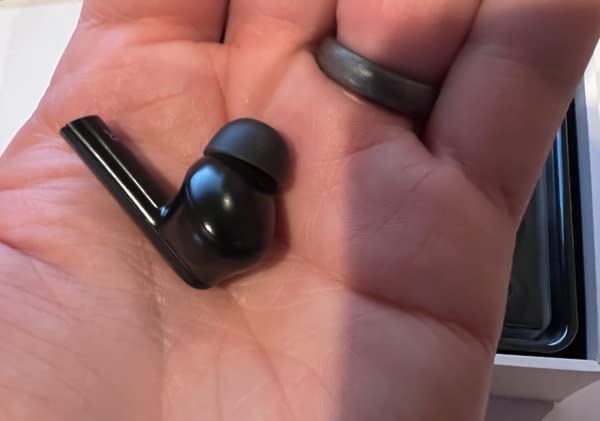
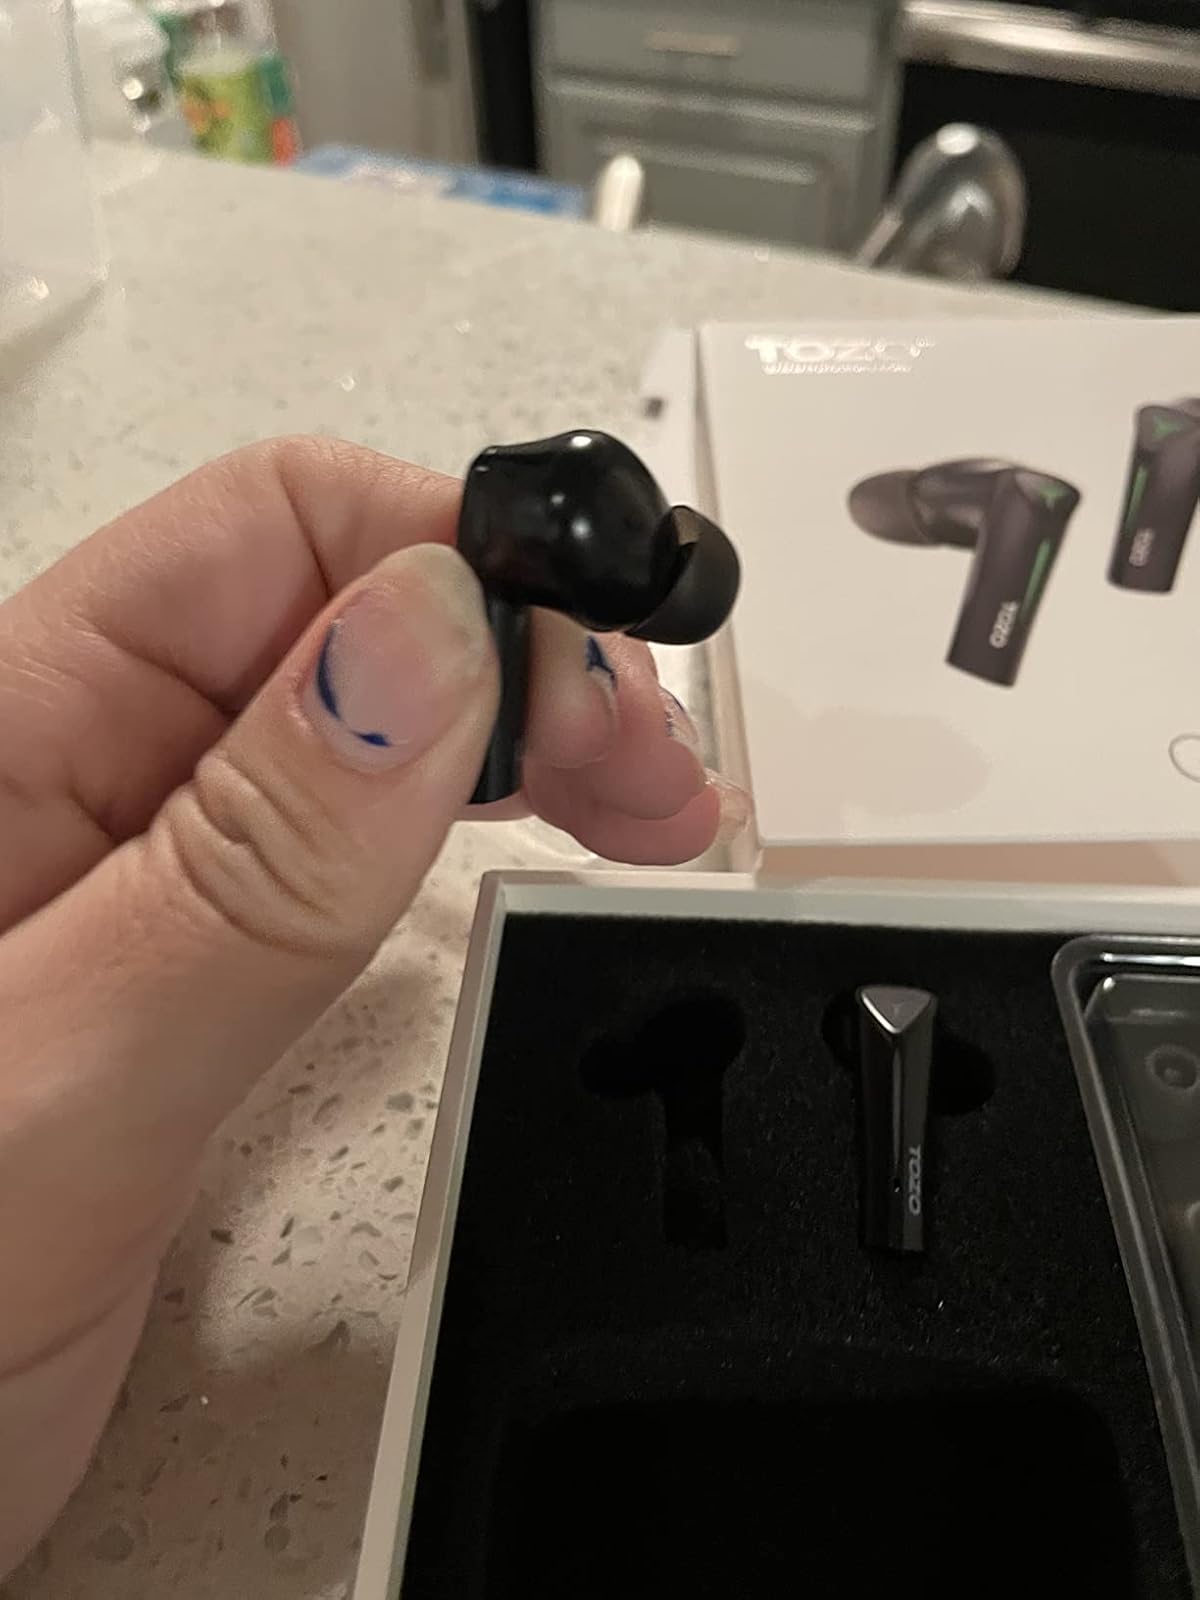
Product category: earbuds
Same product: yes